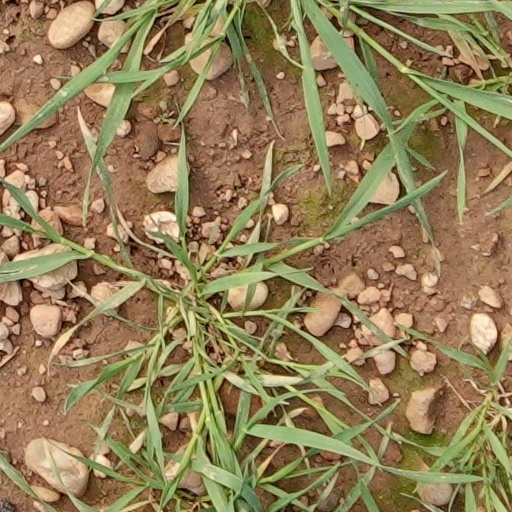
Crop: wheat